Patrick Spikes

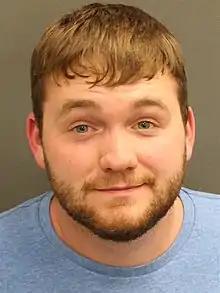
Spikes' 2019 mugshot

use both this parameter and |birth_date to display the person's date of birth, date of death, and age at death) -->